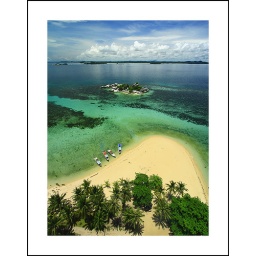
View from the old light house in Lengkuas Island. I can't remember exactly which floor I was standing.